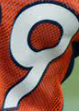
Number: 9